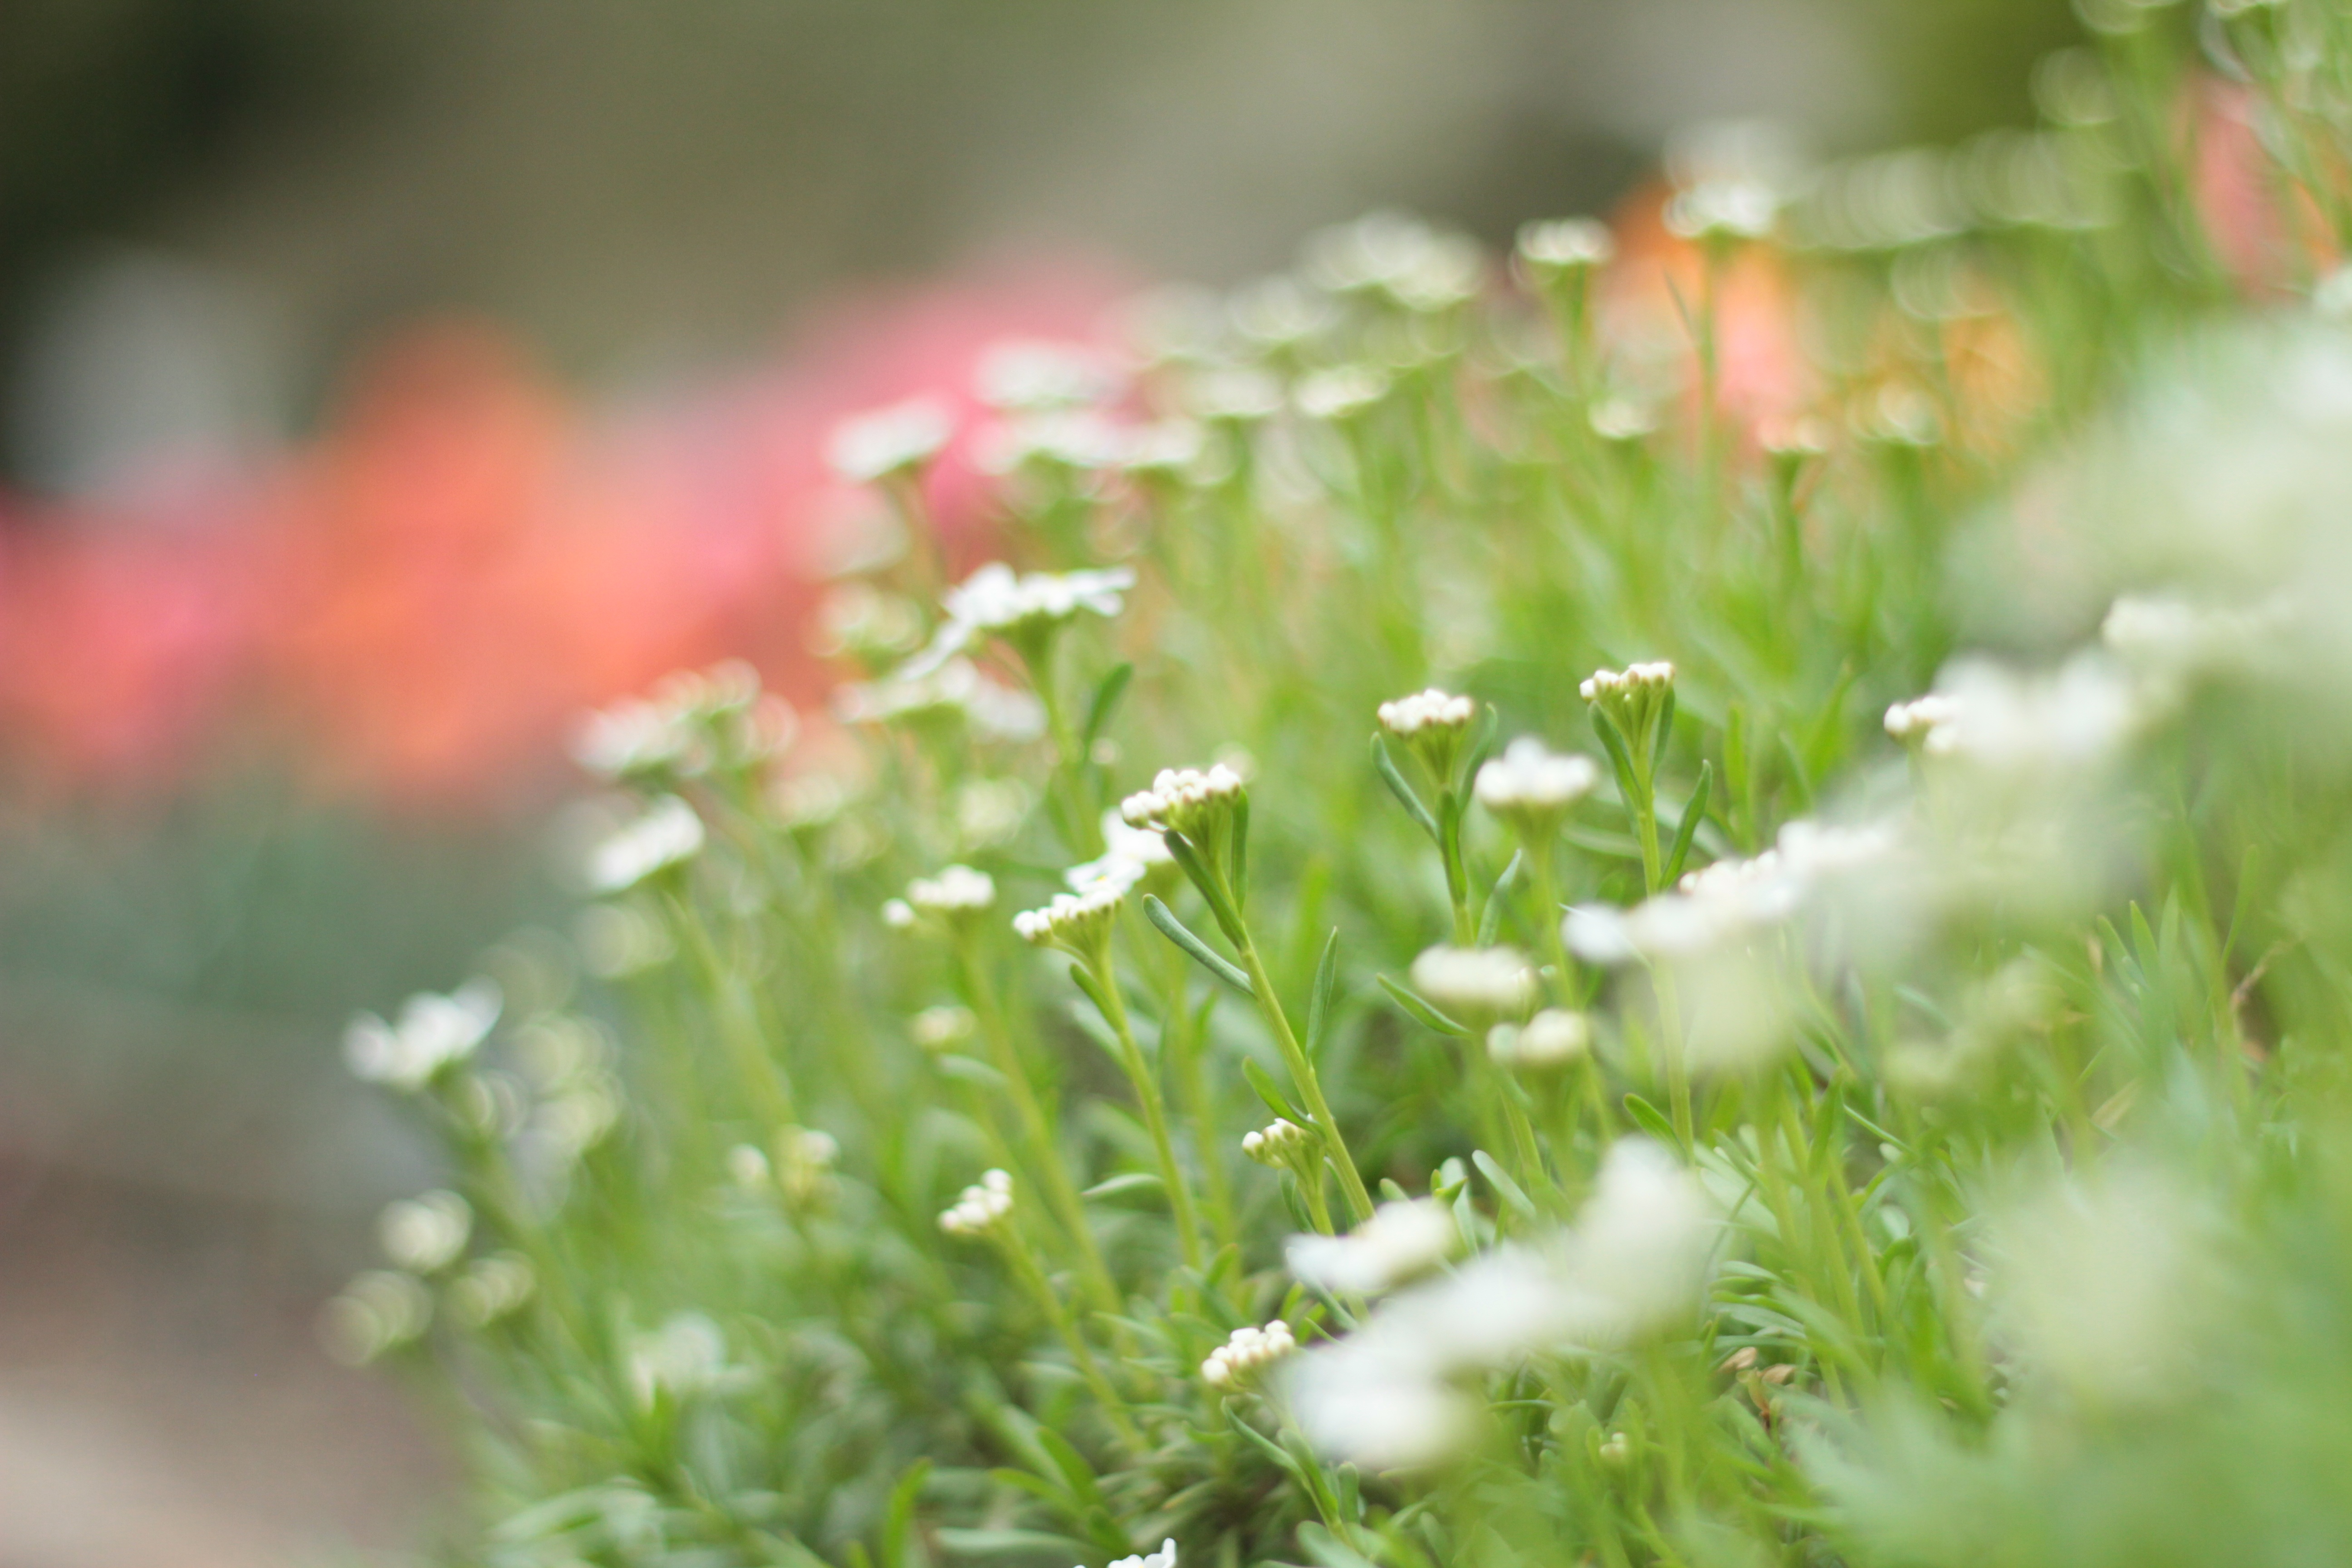
nature, grass, blossom, plant, field, lawn, meadow, sunlight, leaf, flower, petal, summer, daisy, green, botany, garden, flora, wildflower, close up, macro photography, flowering plant, grass family, plant stem, land plant